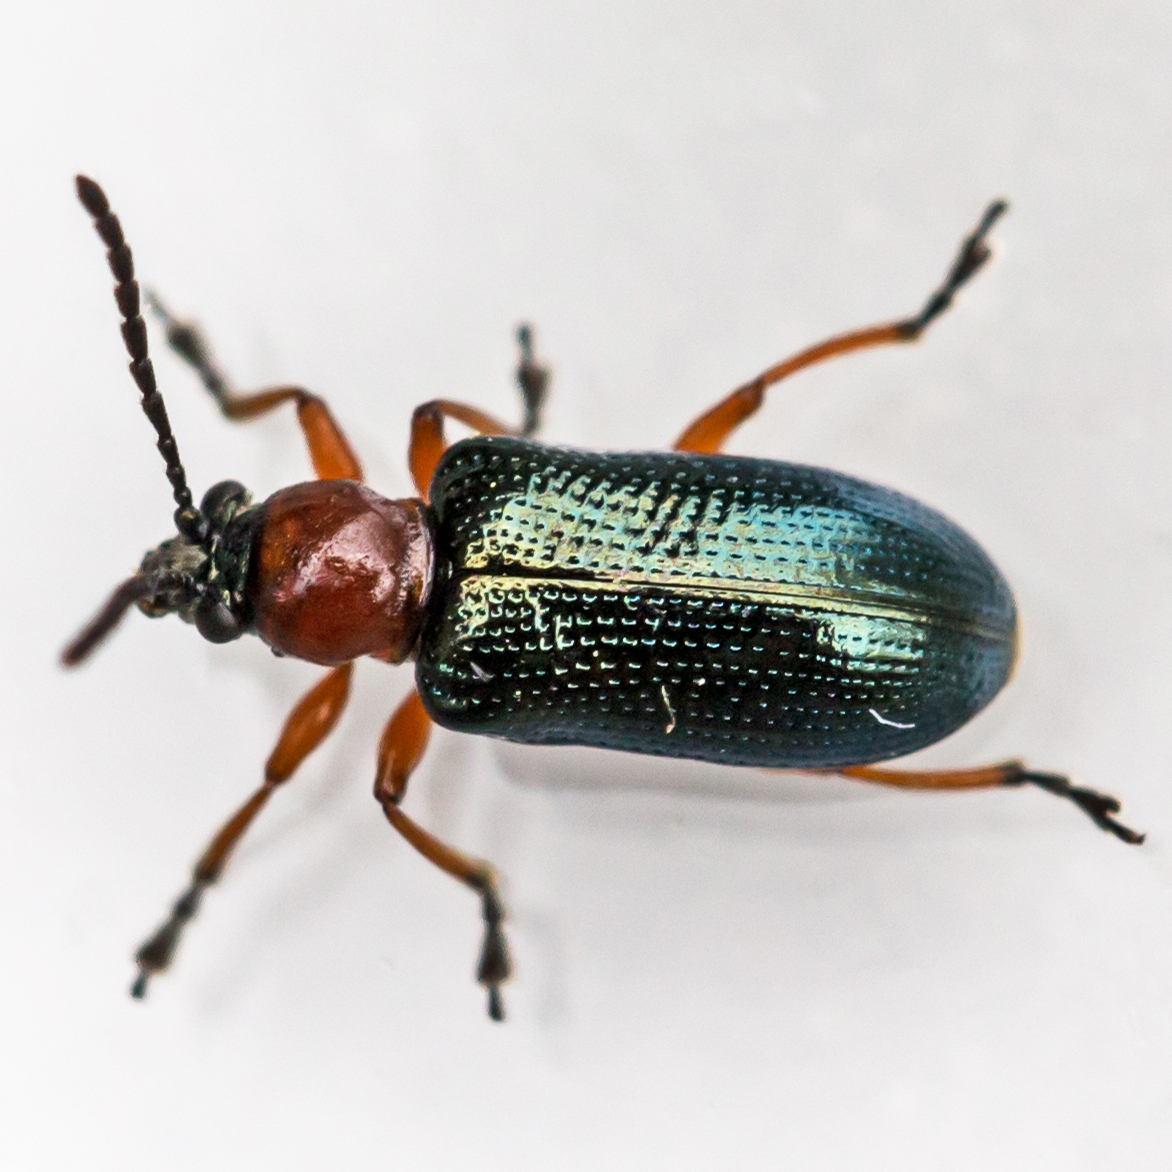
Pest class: cereal_leaf_beetle